Reginald Kierath

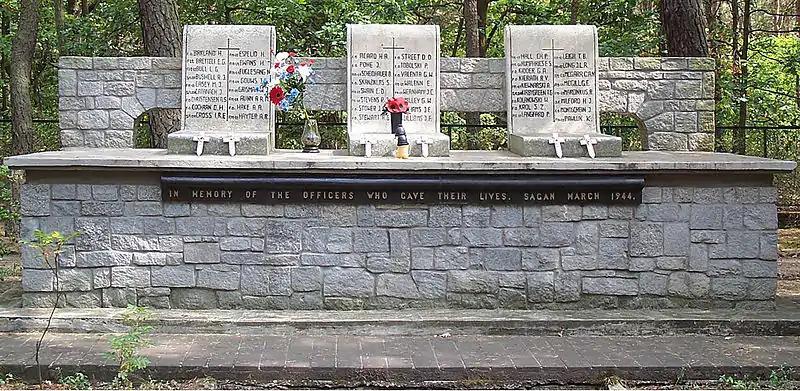
Memorial to "The Fifty" down the road toward Żagań (Kierath at right)

In a filthy cold night they headed east towards the railway lines and then south to Tschiebsdorf railway station where Jerzy Mondschein used a forged travel pass to buy tickets for the group of twelve on the 6am train to Boberrohrsdorf three hours south where they split up. Willy Williams and Rusty Kierath headed off and later joined up with "Johnny" Leslie George Bull and Jerzy Mondschein to trek through the Riesengebirge mountains where they were arrested by a mountain patrol trying to cross into occupied Czechoslovakia and taken to Reichenberg prison.